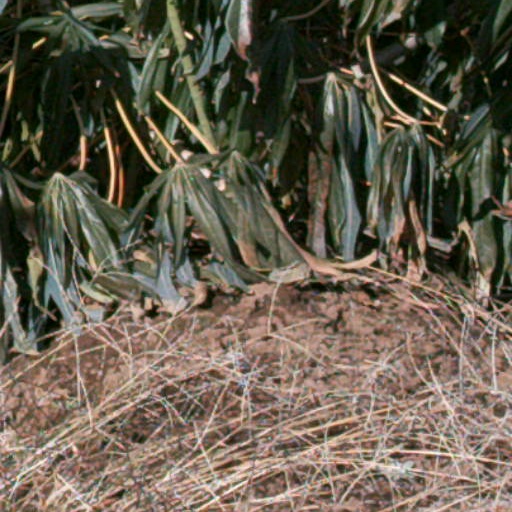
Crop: cassava